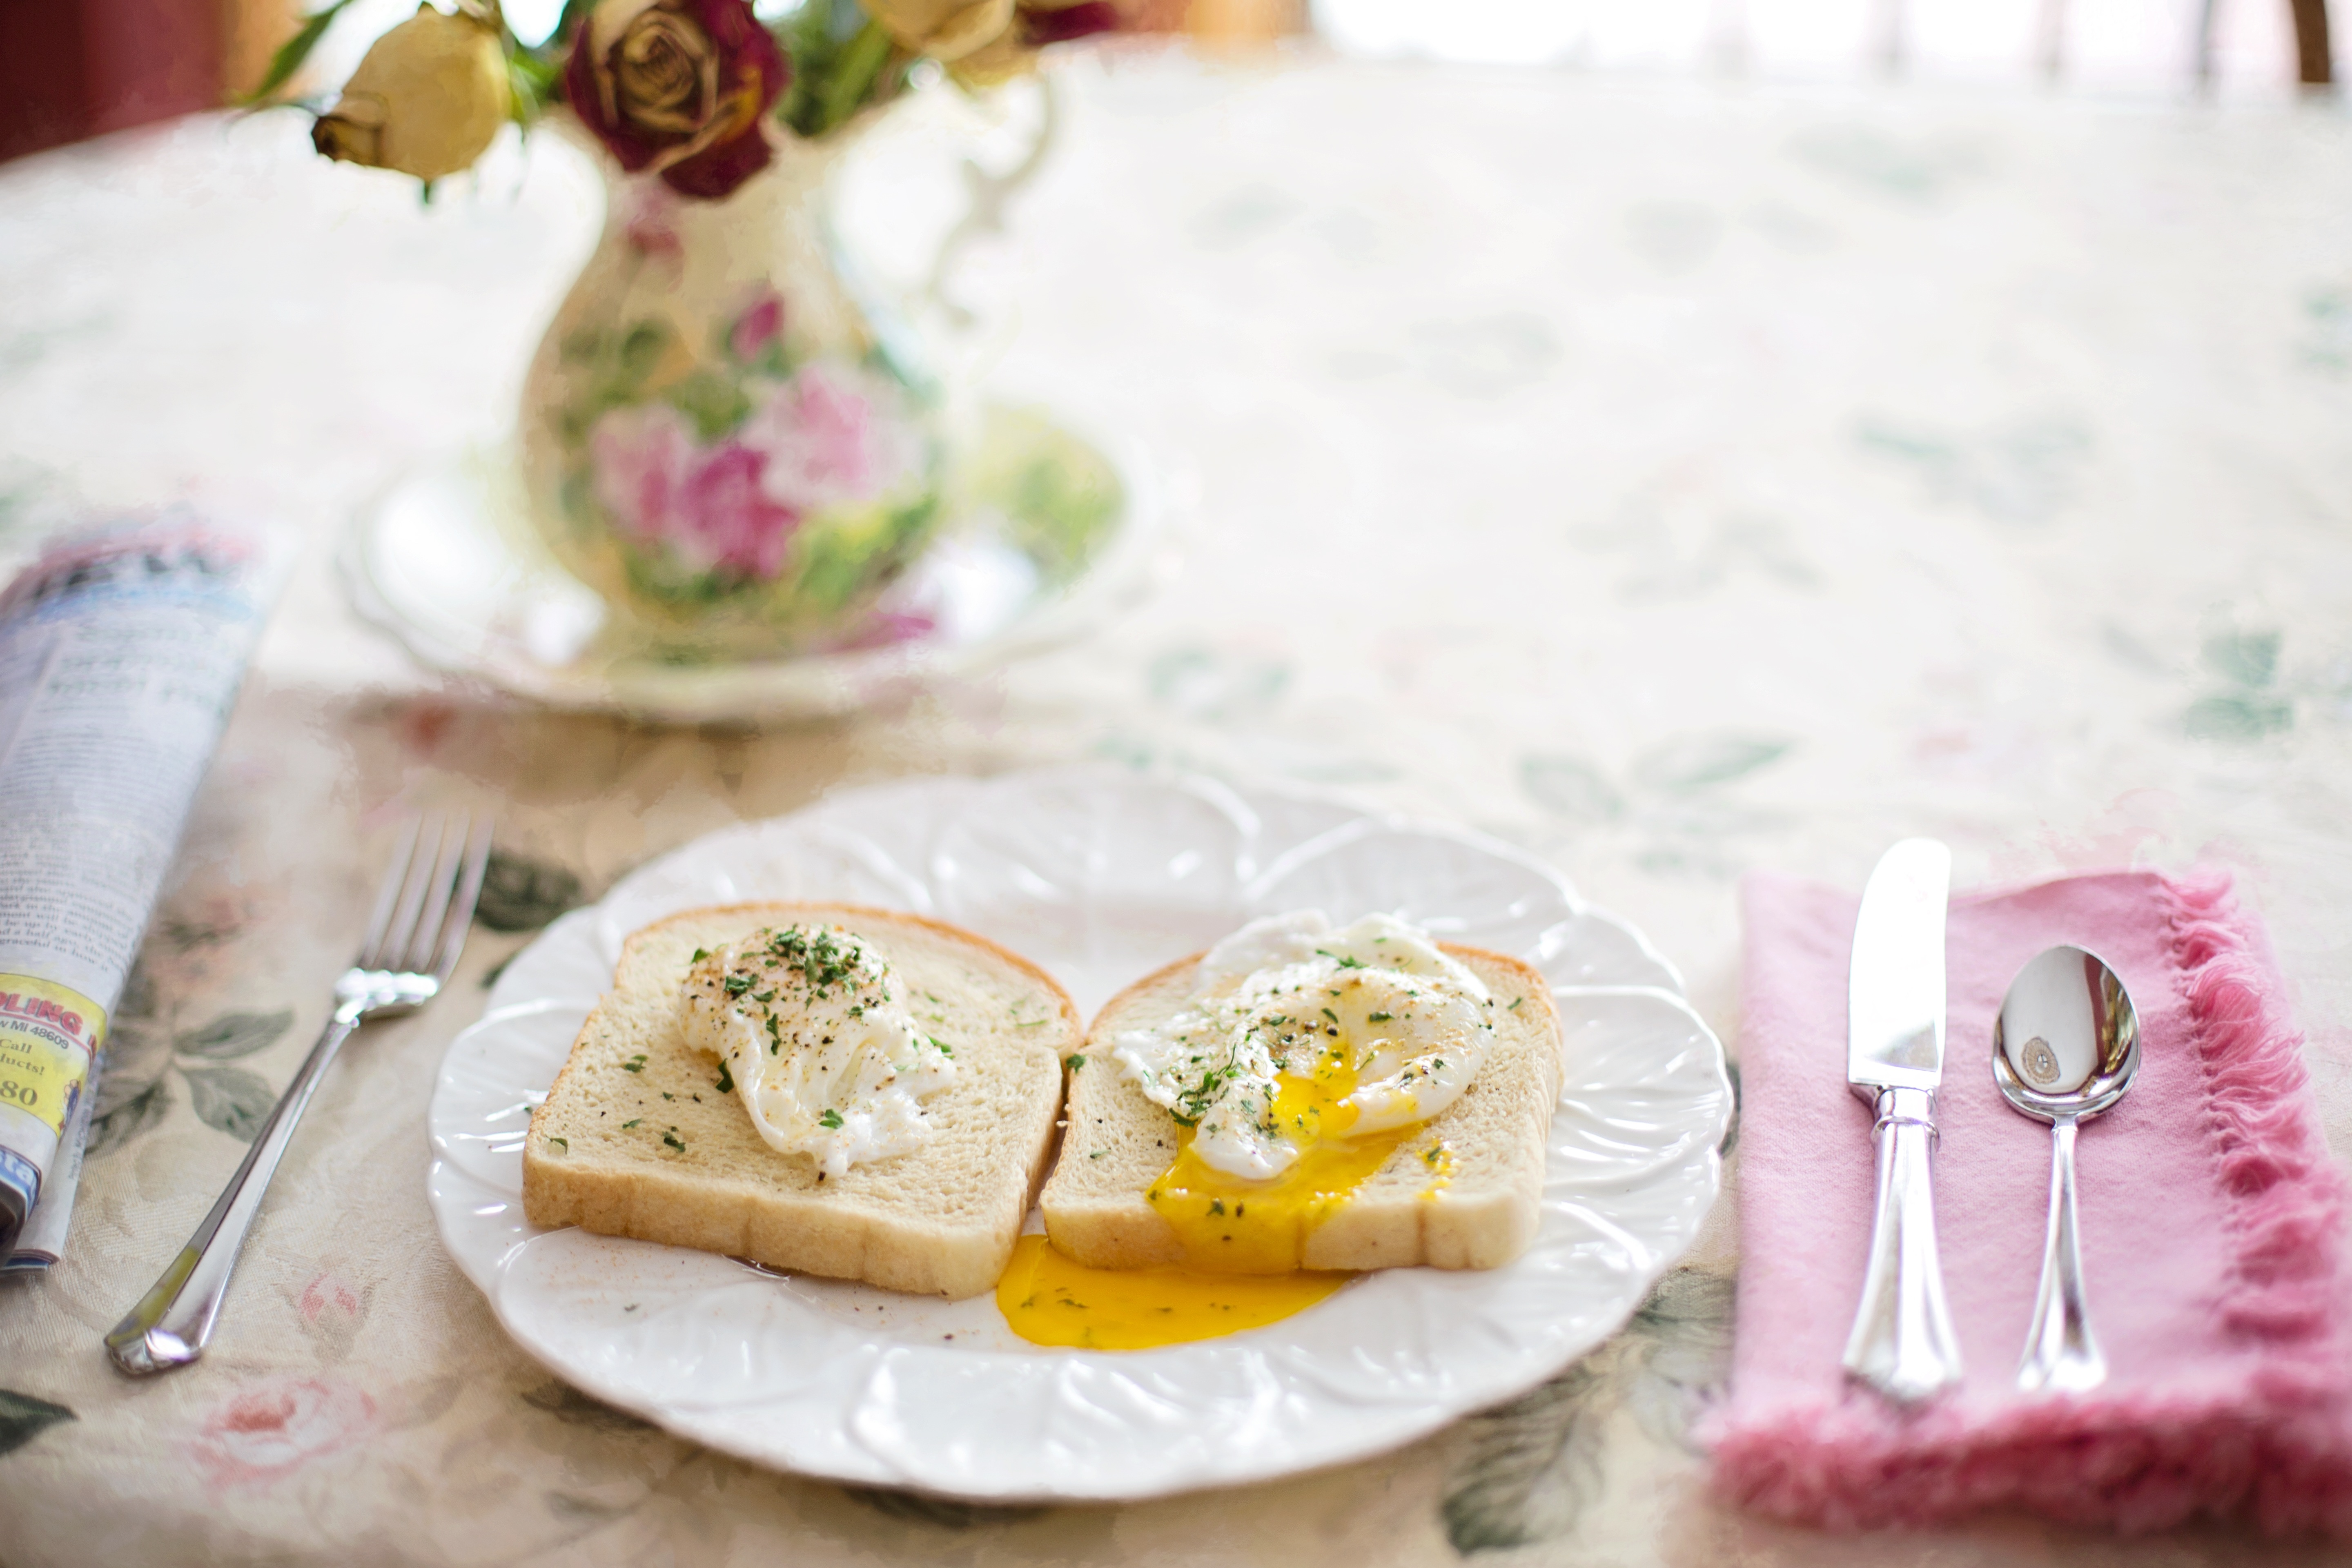
fork, cutlery, dish, meal, food, produce, plate, breakfast, baking, eggs, brunch